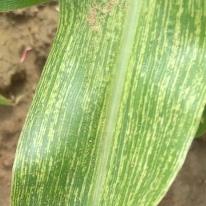
Crop: Maize
Condition: stripe-d